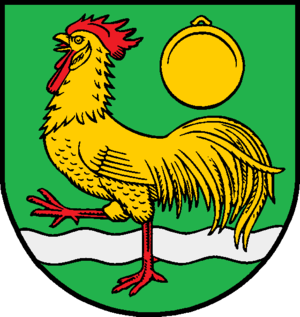
Stuvenborn
Coat of arms of Stuvenborn
Stuvenborn er en by og en kommune i det nordlige Tyskland, beliggende i Amt Kisdorf i den vestlige del af Kreis Segeberg. Kreis Segeberg ligger i den sydøstlige del af delstaten Slesvig-Holsten.